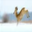
Label: deer